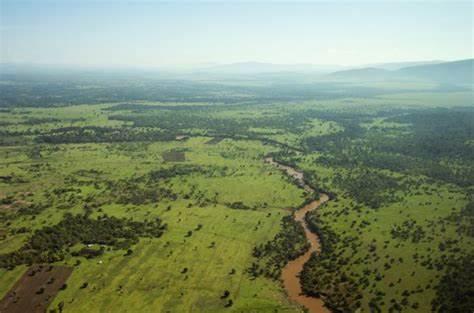
Mandhari kubwa iliyofunikwa na rangi ya kijani ya mimea pamoja na miti mingi iliyotawanyika, huku katikati ya eneo hilo kukiwa na mto mwembamba unaojikunja wenye maji ya rangi ya kahawia, unaoashiria tope.